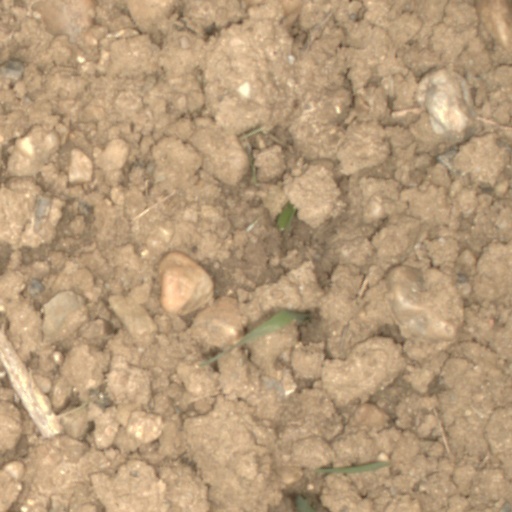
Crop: wheat